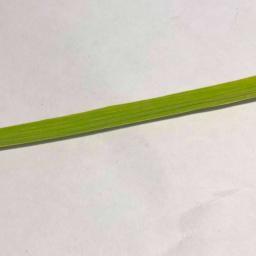
Label: Rice___Healthy